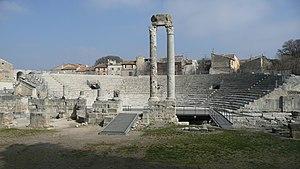
Vu depuis la rue du Cloître, donc à l'arrière de la scène
Ce tableau présente la liste de tous les monuments historiques classés ou inscrits sur la commune d‘Arles, Bouches-du-Rhône, en France.